Tanat Valley Light Railway

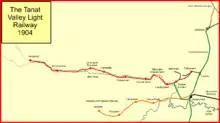
The Tanat Valley Light Railway system

There were many populous villages in the area between the Great Western Railway route through Llangollen, to the north and the Cambrian Railways line through Welshpool to the south. The Berwyn and Aran mountains (with steep gradients and sparse population) together formed a barrier for a through railway line westwards towards the coast. Slate quarrying and agriculture were the area's dominant industries, and both suffered in the mid 19th century from transport difficulties.